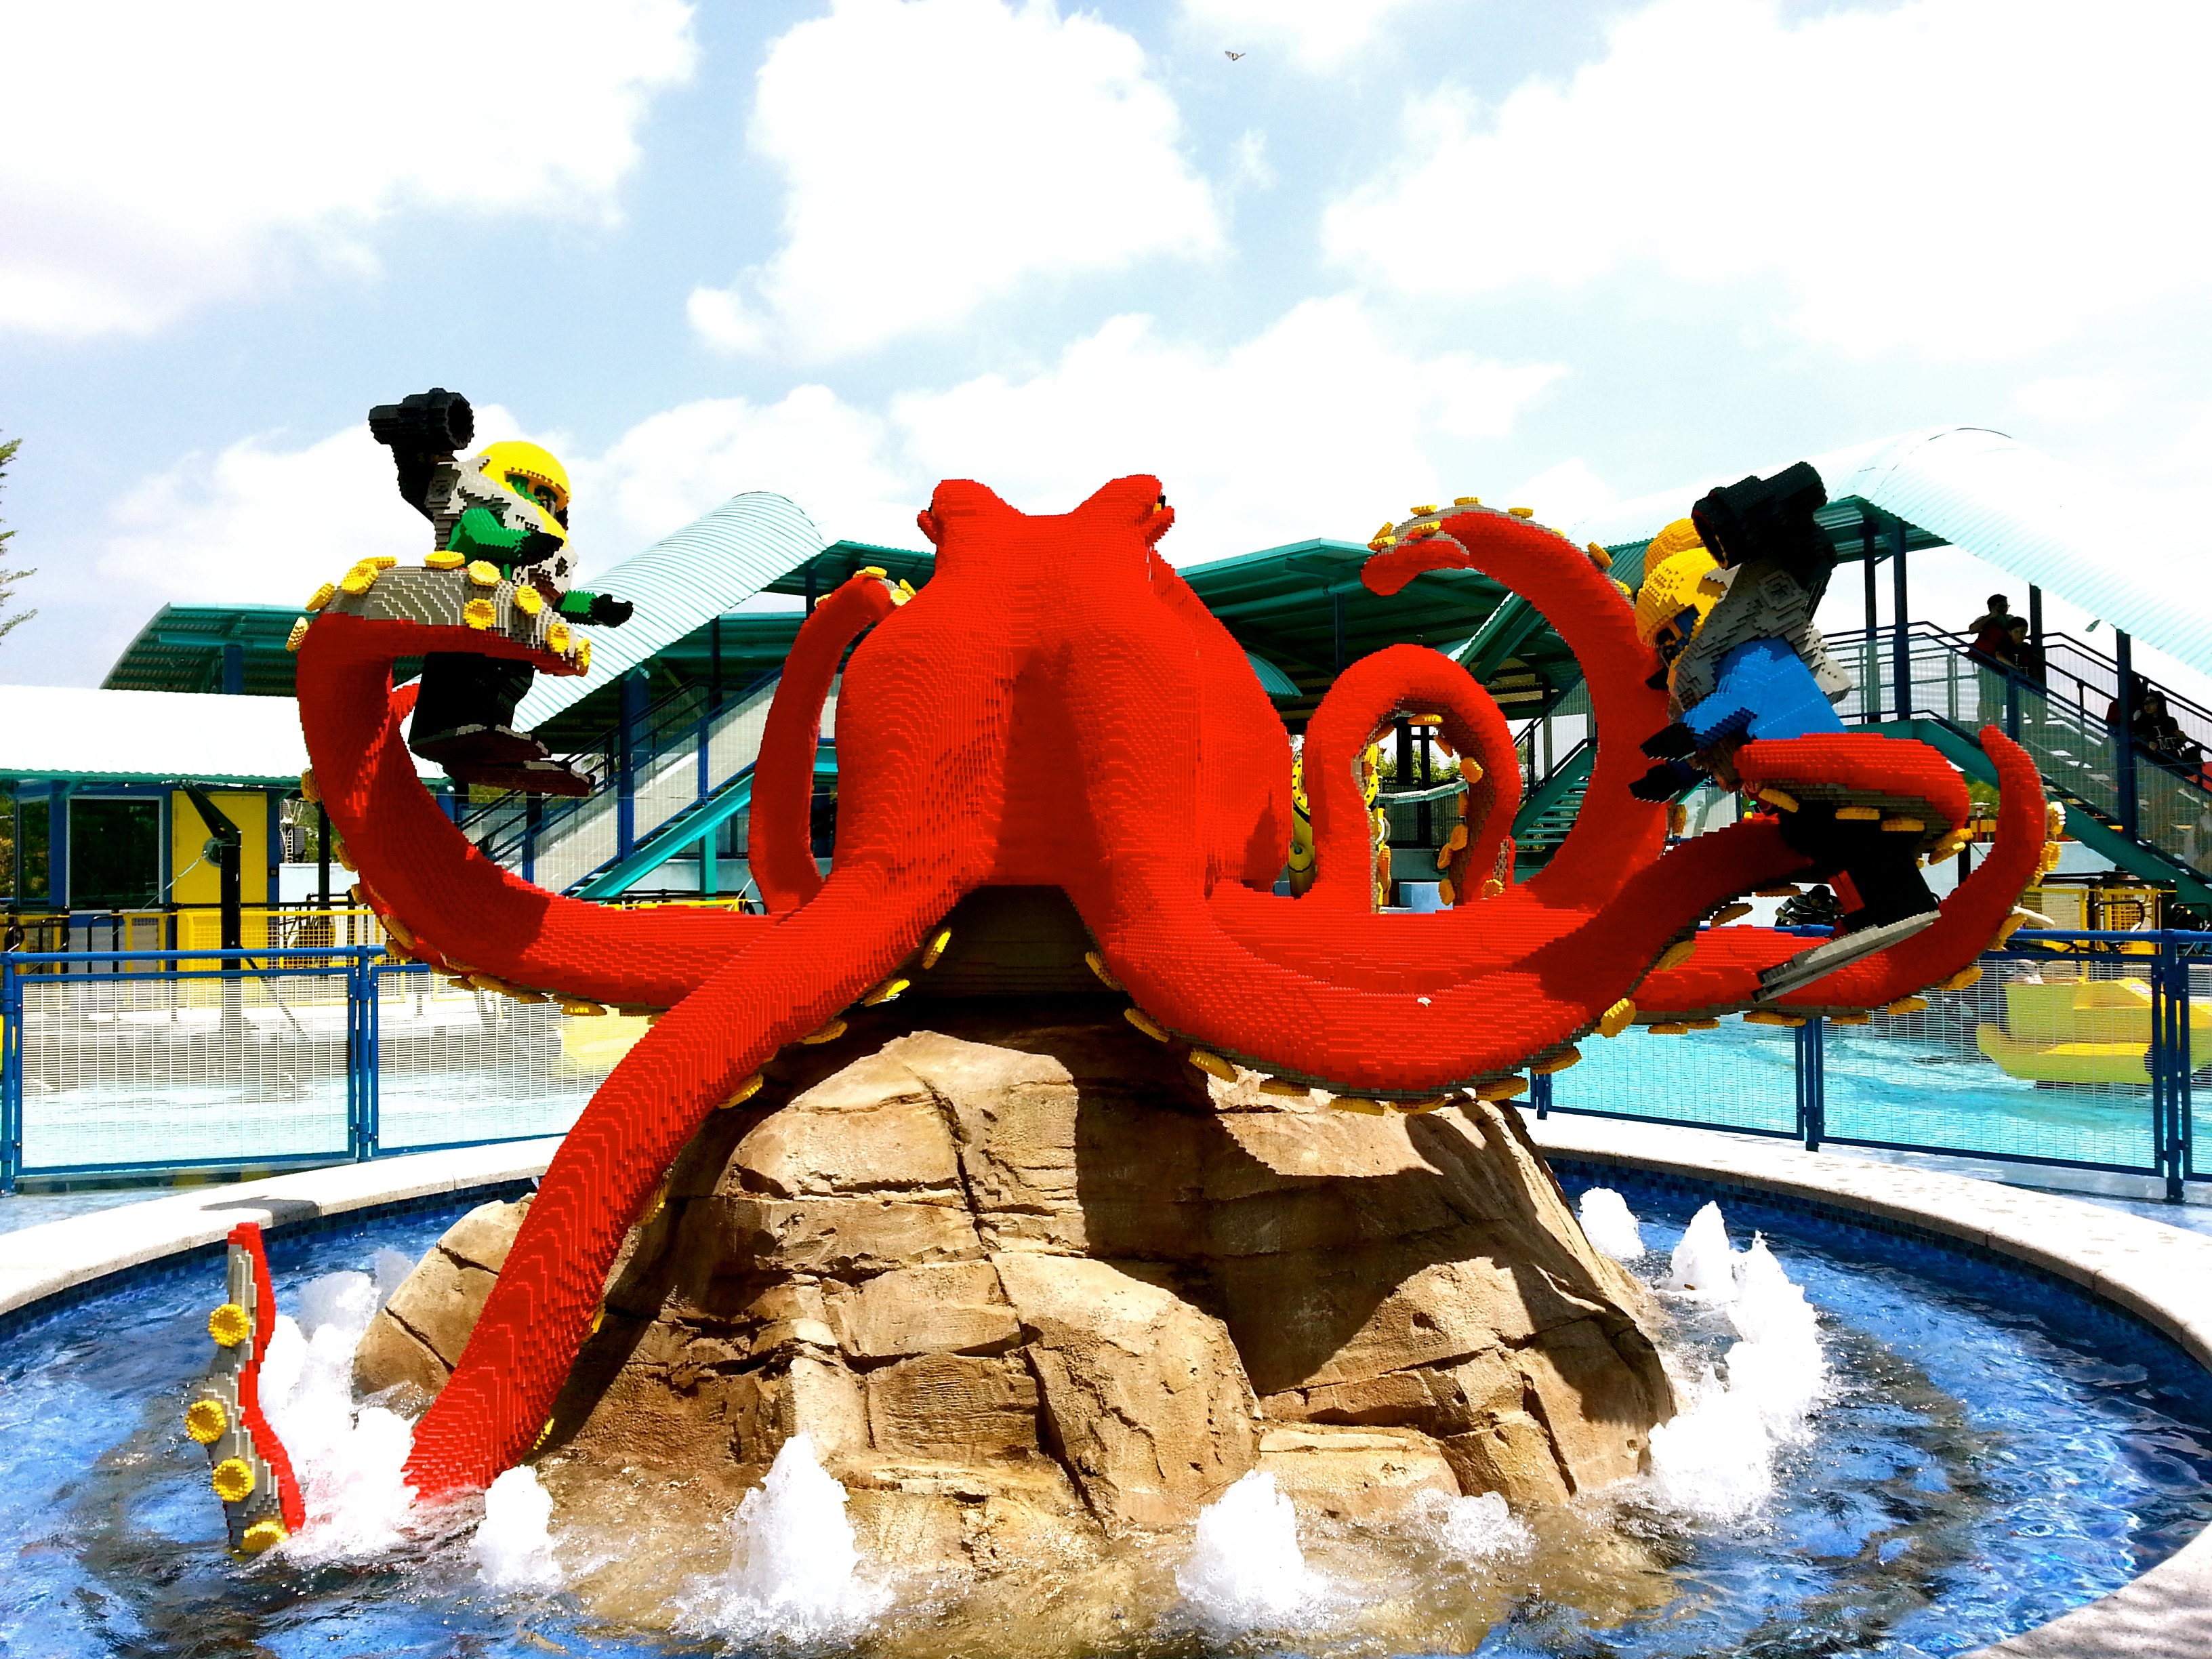
play, kid, recreation, amusement park, park, playing, theme park, kids, playground, lego, water park, amusement, malaysia, inflatable, legoland, outdoor recreation, legoland malaysia